Vikramaditya

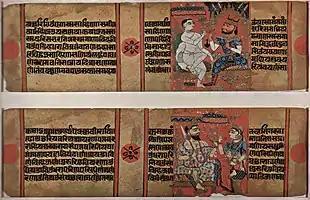
"Kalpasutra" and "Kalakacharya Katha" manuscript

Book 12 ("Shashankavati") contains the "vetala panchavimshati" legends, popularly known as the "Vetala Panchavimshati". It is a collection of 25 stories in which the king tries to capture and hold a vetala who tells a puzzling tale which ends with a question. In addition to "Kathasaritsagara", the collection appears in three other Sanskrit recensions, a number of Indian vernacular versions and several English translations from Sanskrit and Hindi; it is the most popular of the Vikramaditya legends. There are minor variations among the recensions; see List of Vetala Tales. In Kshemendra, Somadeva and Śivadāsa's recensions, the king is named Trivikramasena; in "Kathasaritsagara", his capital is located at Pratishthana. At the end of the story, the reader learns that he was formerly Vikramaditya. Later texts, such as the Sanskrit "Vetala-Vikramaditya-Katha" and the modern vernacular versions, identify the king as Vikramaditya of Ujjain.